T7 DNA polymerase

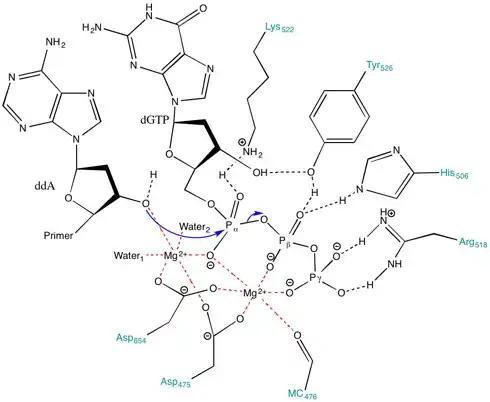

The amino acids present in the active site assist in creating a stabilizing environment for the reaction to proceed. Amino acids such as Lys522, Tyr526, His506 and Arg518 act as hydrogen bond donors. The backbone carbonyl of Ala476, Asp475 and Asp654 form coordinate bonds with the Mg ions.